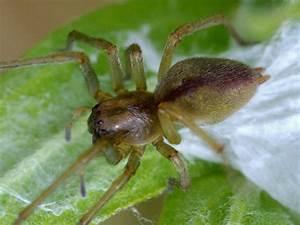
spider